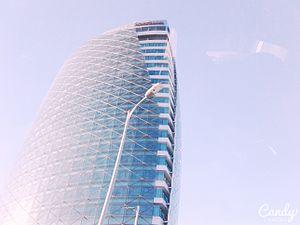
Annaba, anciennement Bouna surnommée « Medinet Zaoui » ou encore « Bled El Aneb » et Bône lors de la colonisation française, est la quatrième ville d'Algérie en nombre d'habitants après la capitale Alger, Oran et Constantine. La ville d'Annaba est située dans le nord-est du pays, à 536 km à l'est d'Alger et à 105,7 km à l'ouest de la frontière tunisienne. Annaba est une métropole littorale dont la population de l'agglomération dépassait 600 000 habitants en 2008.
Sheraton Hotels & Resorts, en abrégé Sheraton, est une chaîne d'hôtels internationale américaine fondée en 1937 et appartenant au groupe Marriott International.
En 2020, la liste des gratte-ciel africains d'au moins 120 mètres de hauteur est la suivante :